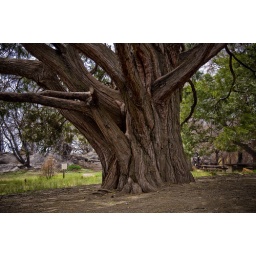
This tree is an &amp;quot;Incense Cedar&amp;quot; A nearby sign said the age probably over 300 years old.